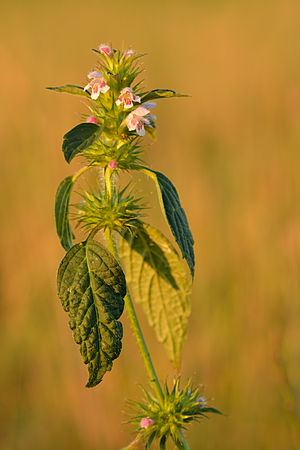
Almindelig hanekro
Almindelig hanekro er en 20-80 cm høj urt, der vokser ved bebyggelser og i skovrydninger. Fund af frø eller pollen fra denne art anses for at være et sikkert tegn på, at området har været opdyrket.